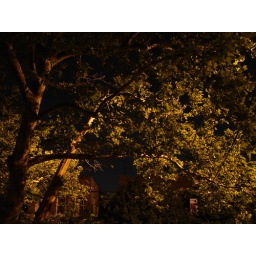
Here's what the tree outside my window looks like at 11pm as taken by my NEW camera.